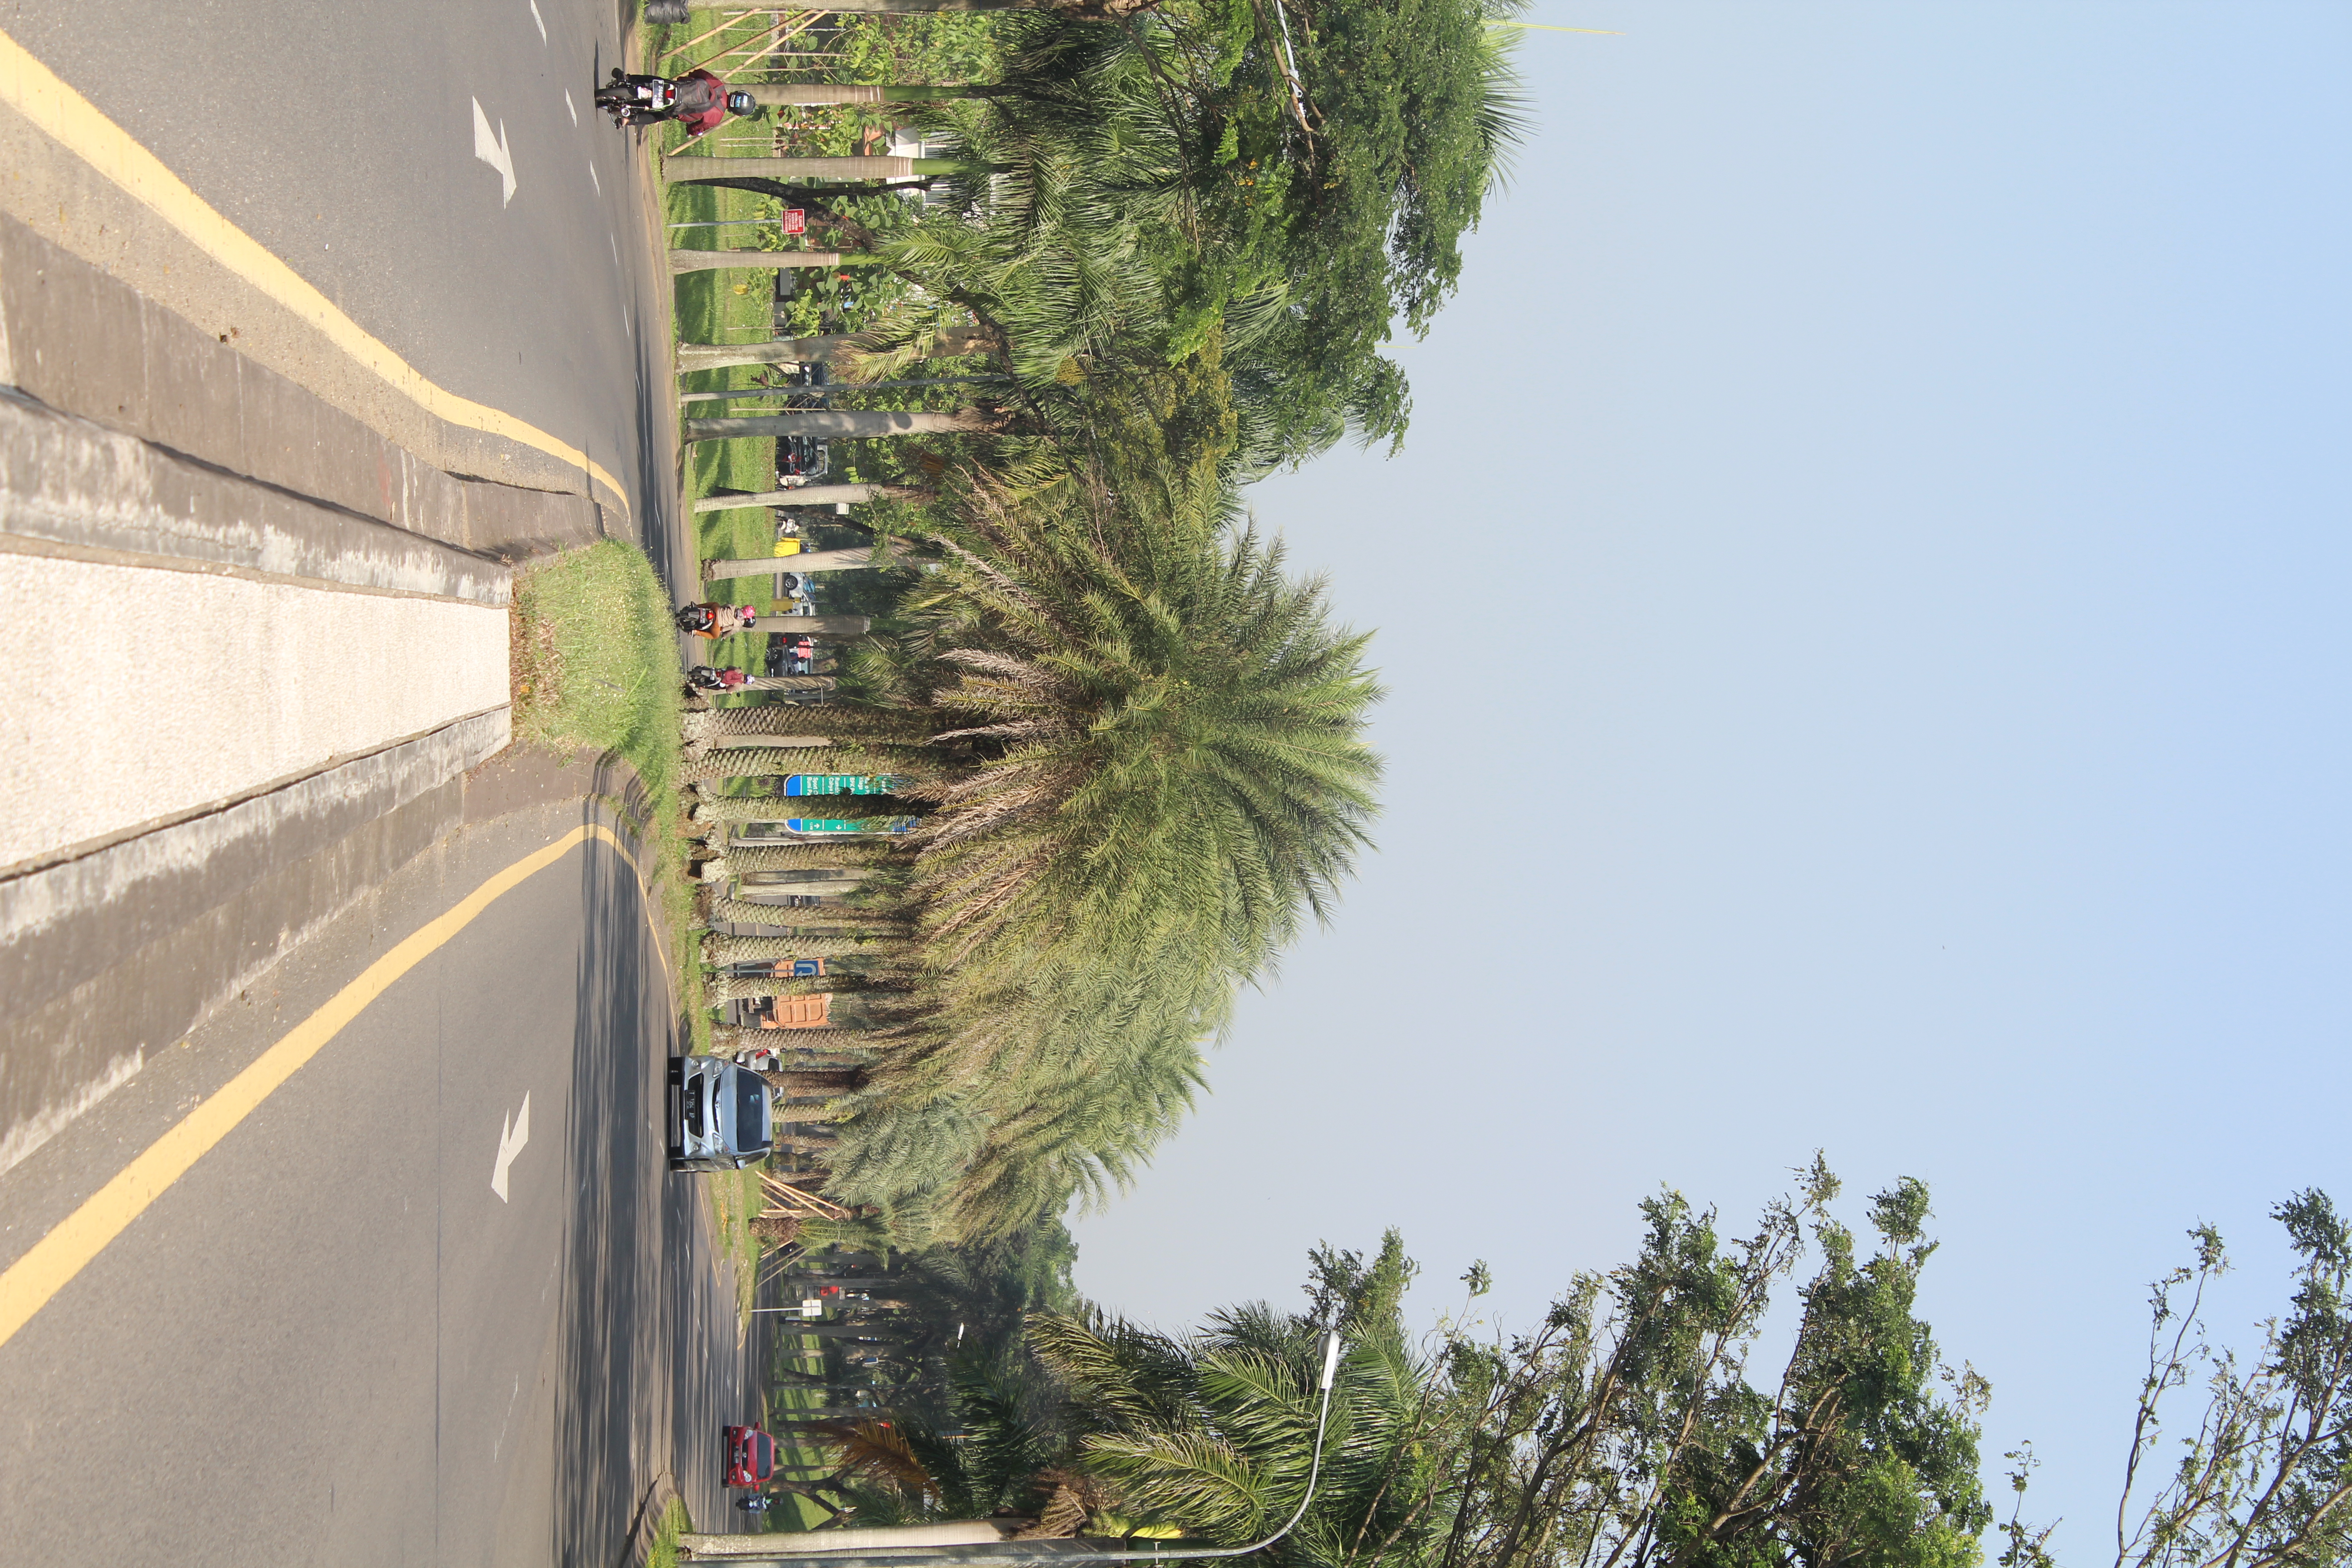
natural, vegetation, tree, road, plant, woody plant, palm tree, infrastructure, sky, architecture, thoroughfare, terrestrial plant, real estate, arecales, street, photography, urban design, vacation, city, house, residential area